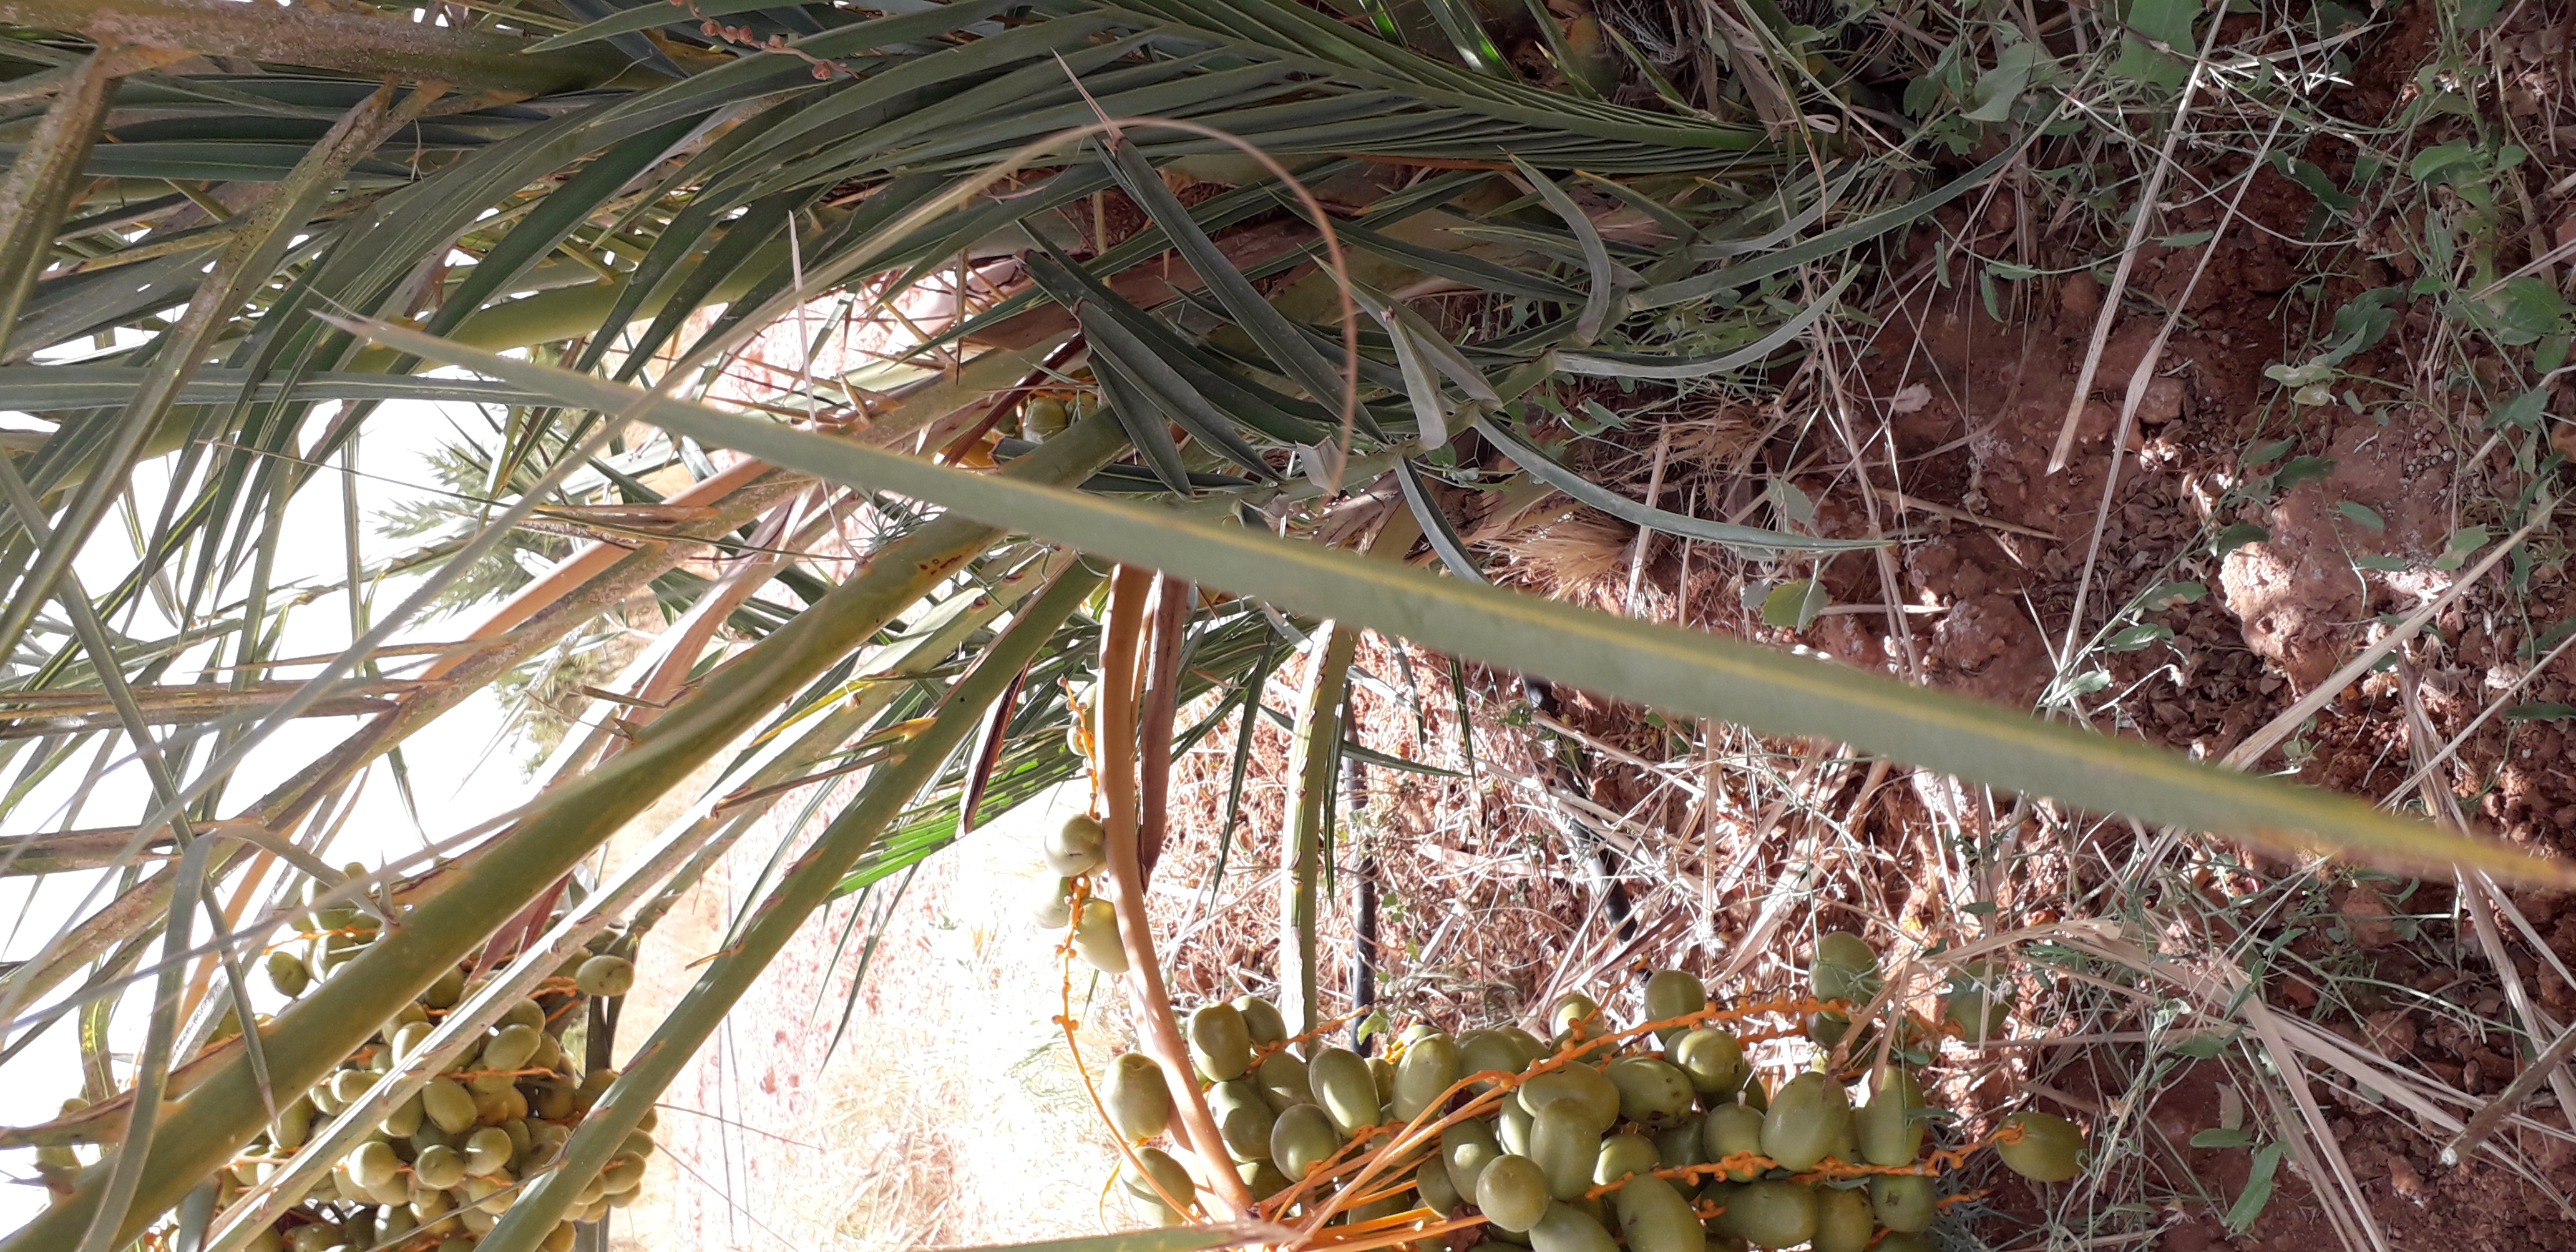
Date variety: Boufagous